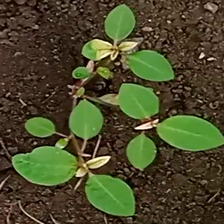
Weed species: Moti_dudhi(Euphorbia_geneculata_L)